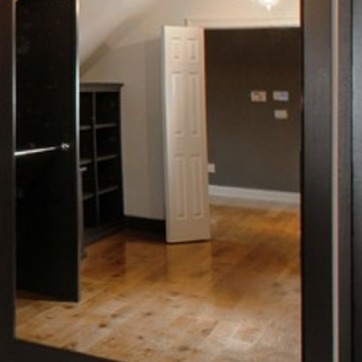
Material: mirror